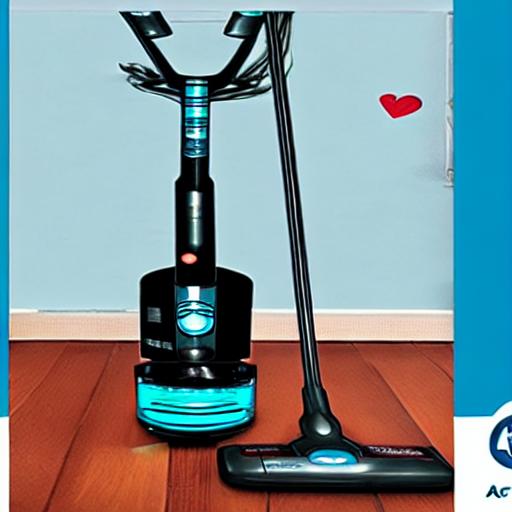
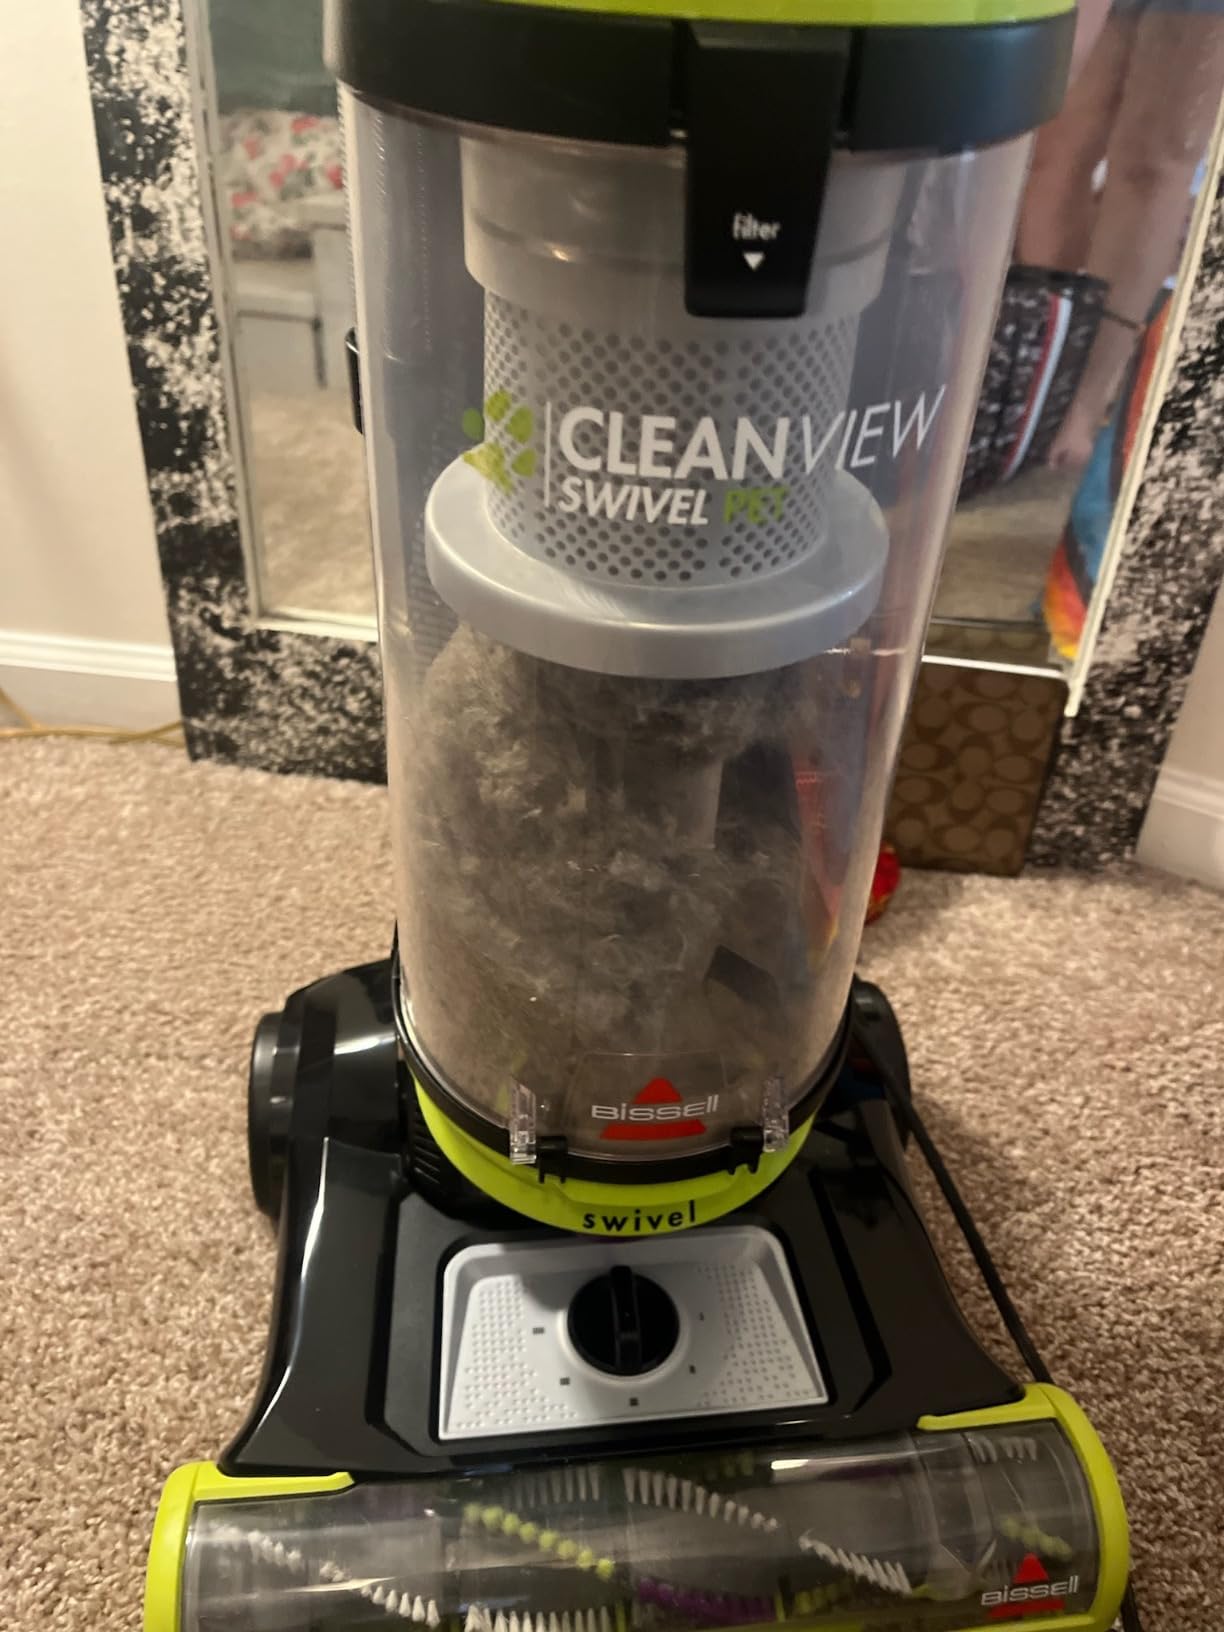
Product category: items_vacuum
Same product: no